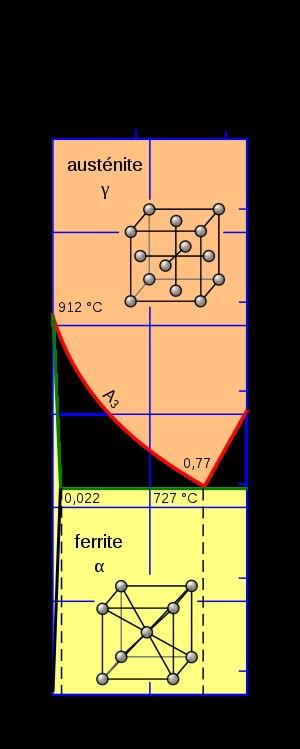
Un acier est un alliage métallique constitué principalement de fer et de carbone.